Cazalis, Landes

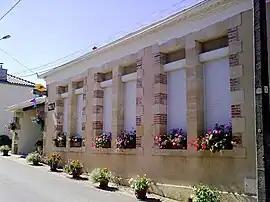
Town hall

Cazalis is a commune in the Landes department in Nouvelle-Aquitaine in southwestern France.